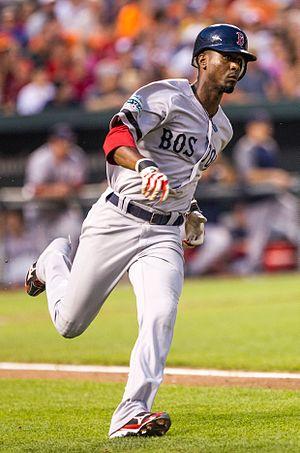
Pedro Ciriaco est un joueur de champ intérieur des Rangers du Texas de la Ligue majeure de baseball.